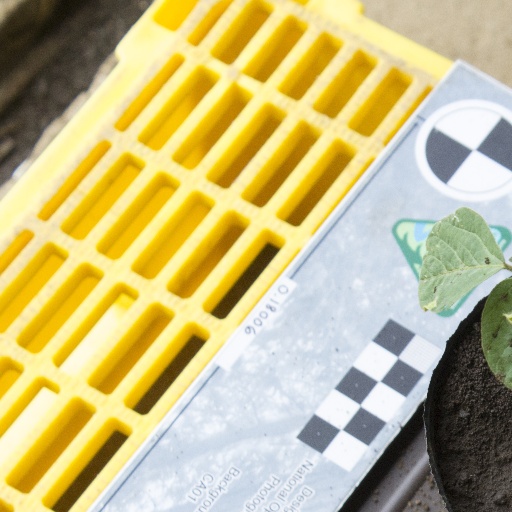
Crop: soybean